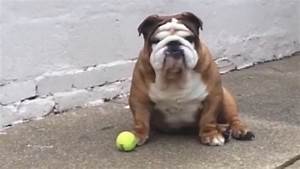
Label: cane